William Ross MacBrien

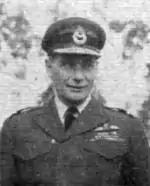
Air Vice-Marshal MacBrien

Air Marshal William Ross MacBrien, OBE, CD, RCAF (1913–1986), commonly known as Bill MacBrien or Iron Bill, was a senior Royal Canadian Air Force officer during World War II and a senior commander in the 1950s and 60s.